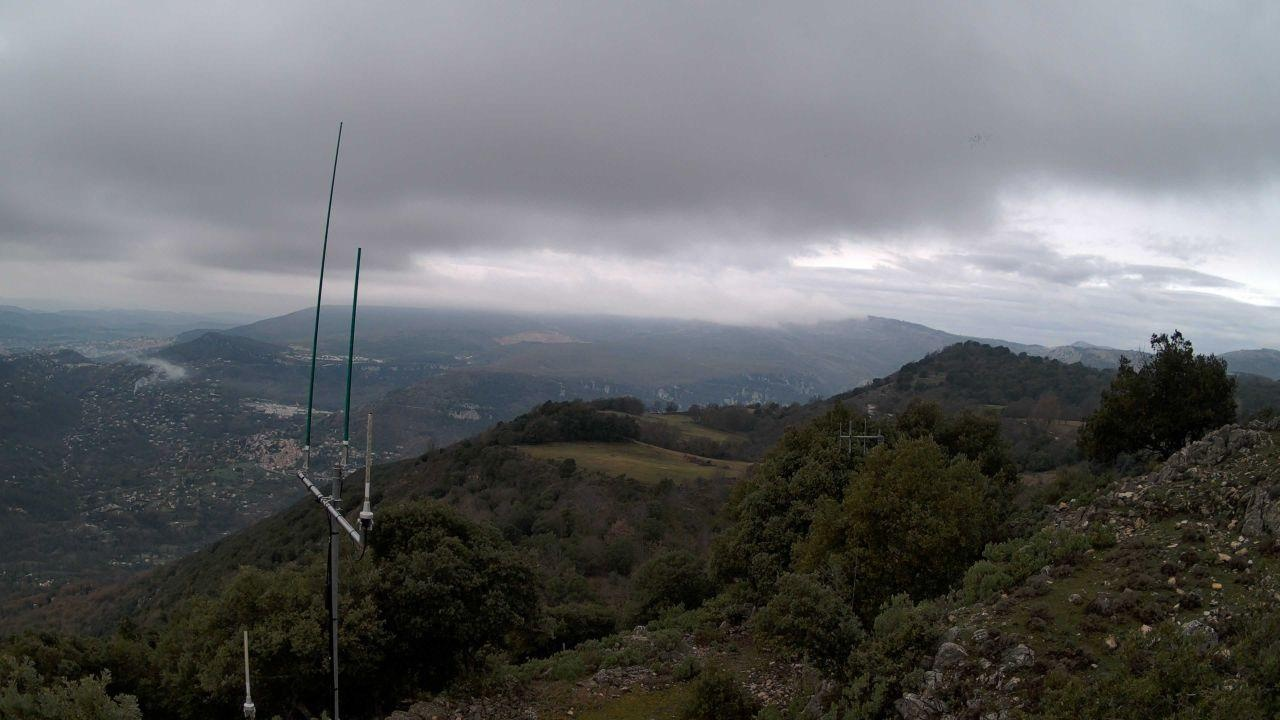
Fire: no
Smoke: yes